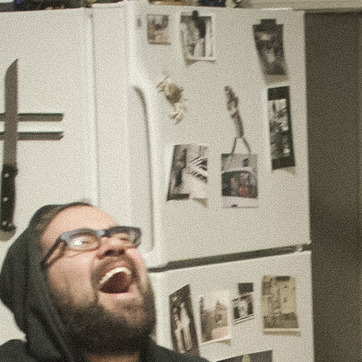
Material: paper